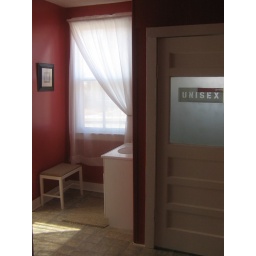
The bathroom at Apfelbaum Cottage.  The toilet is seperated from the rest of the room by the door marked &amp;quot;unisex&amp;quot;.